Khana Ratsadon

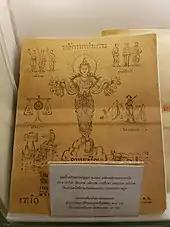
A school notebook published in 1934, with illustrations of the six principles on its cover, displayed at Thai Parliament Museum, Bangkok

The revolutionaries made Pridi Panomyong their president and termed themselves the "promoters". The party determined a sixfold objective which was later called the "Six Principles", as follows: